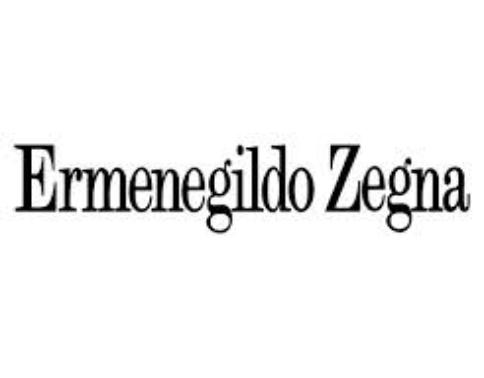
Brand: Ermenegildo Zegna
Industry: Clothes